Kaisa Mäkäräinen

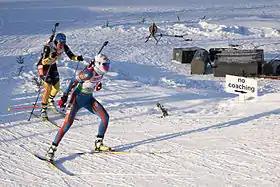
Kaisa Mäkäräinen (leading) Kontiolahti, Finland, 12 February 2012

Mäkäräinen was originally a cross-country skier and focused on this until the age of twenty. She started training for the biathlon in 2003. In 2004, she made the Finnish National Team. 2005 saw Mäkäräinen compete at the Biathlon World Championships for the first time. Her best placings in the Biathlon World Championships have occurred at the 2007 World Championships in Antholz-Anterselva, where she placed eighth in the individual 15 and seventh in the mass start events. At the 2008 Biathlon World Championships in Östersund, she was 15th in the mass start. During the 2007-08 Biathlon World Cup, she made it to the podium twice, the first time when she placed second in the sprint at Pokljuka, Slovenia and third in the pursuit at Ruhpolding, Germany. During the 2008–09 Biathlon World Cup, she has steadily risen in the rankings and on she placed second during the pursuit event and third in the mass start after Iourieva and Jonsson at Antholz.